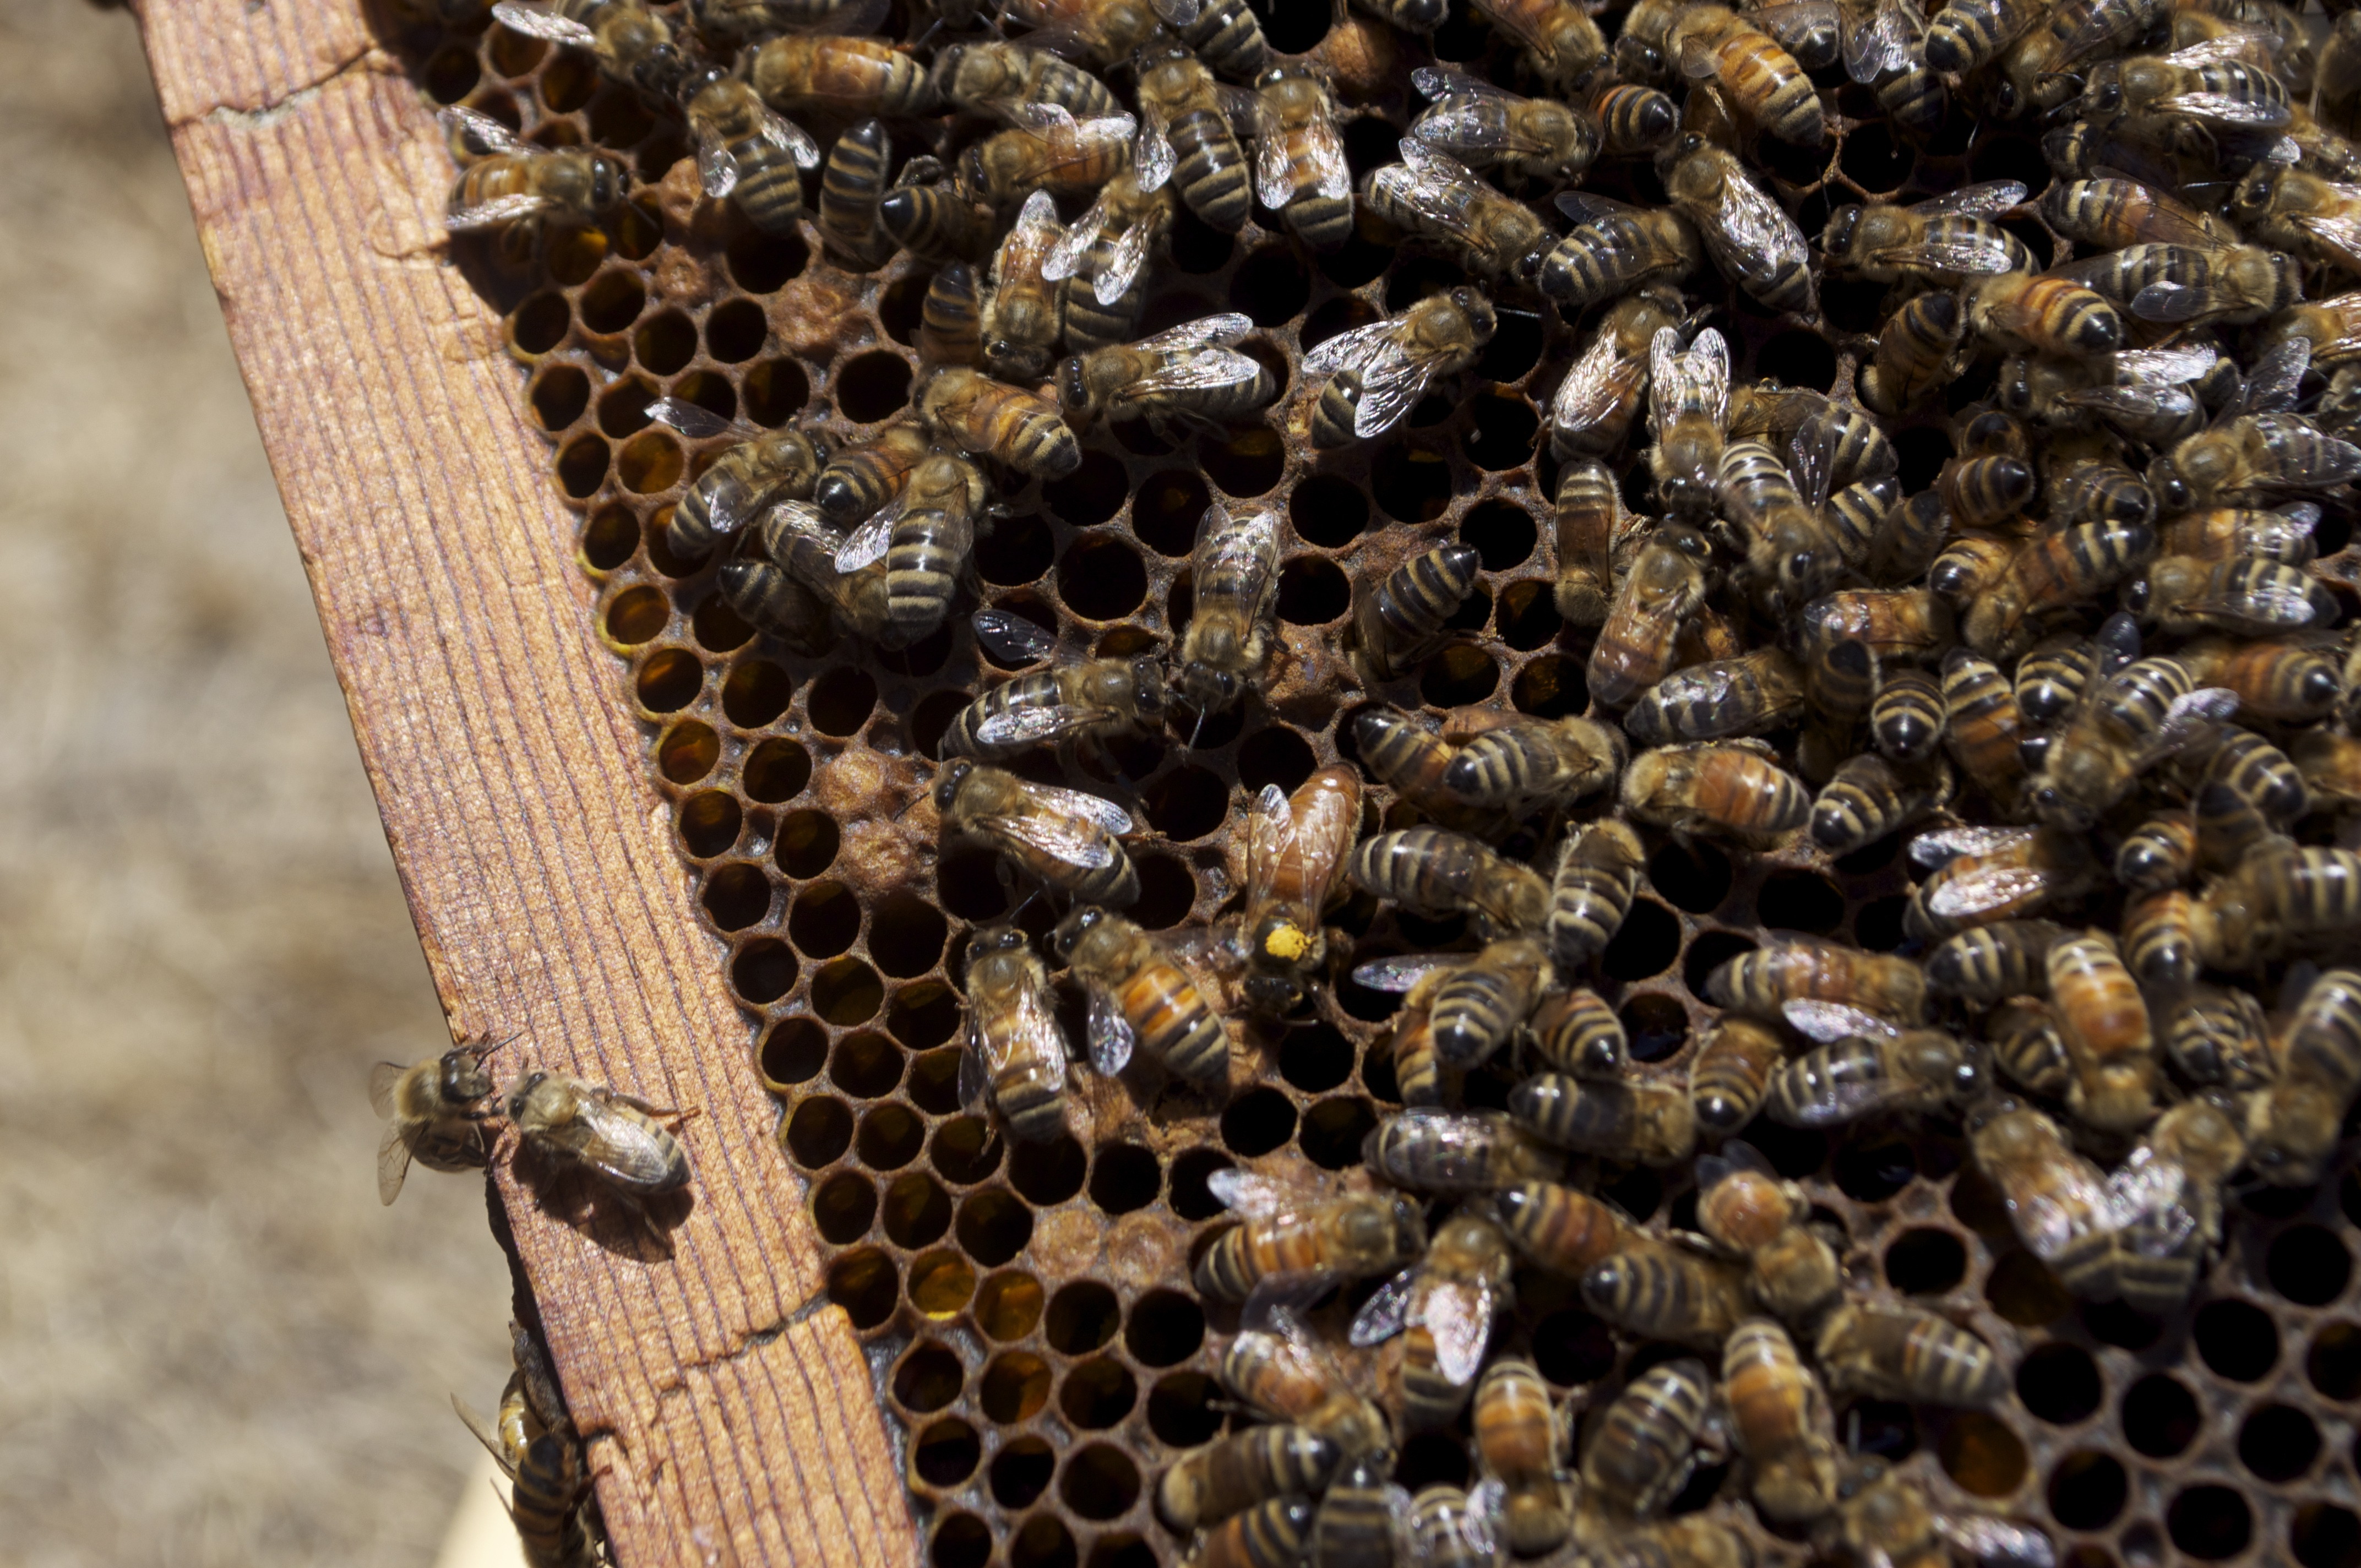
honey, pattern, insect, fauna, invertebrate, beekeeper, entomology, wings, bee, insects, honeybee, bees, arthropod, honey bee, stinger, pollinator, beekeeping, queen bee, honey jar, membrane winged insect, honey for sale